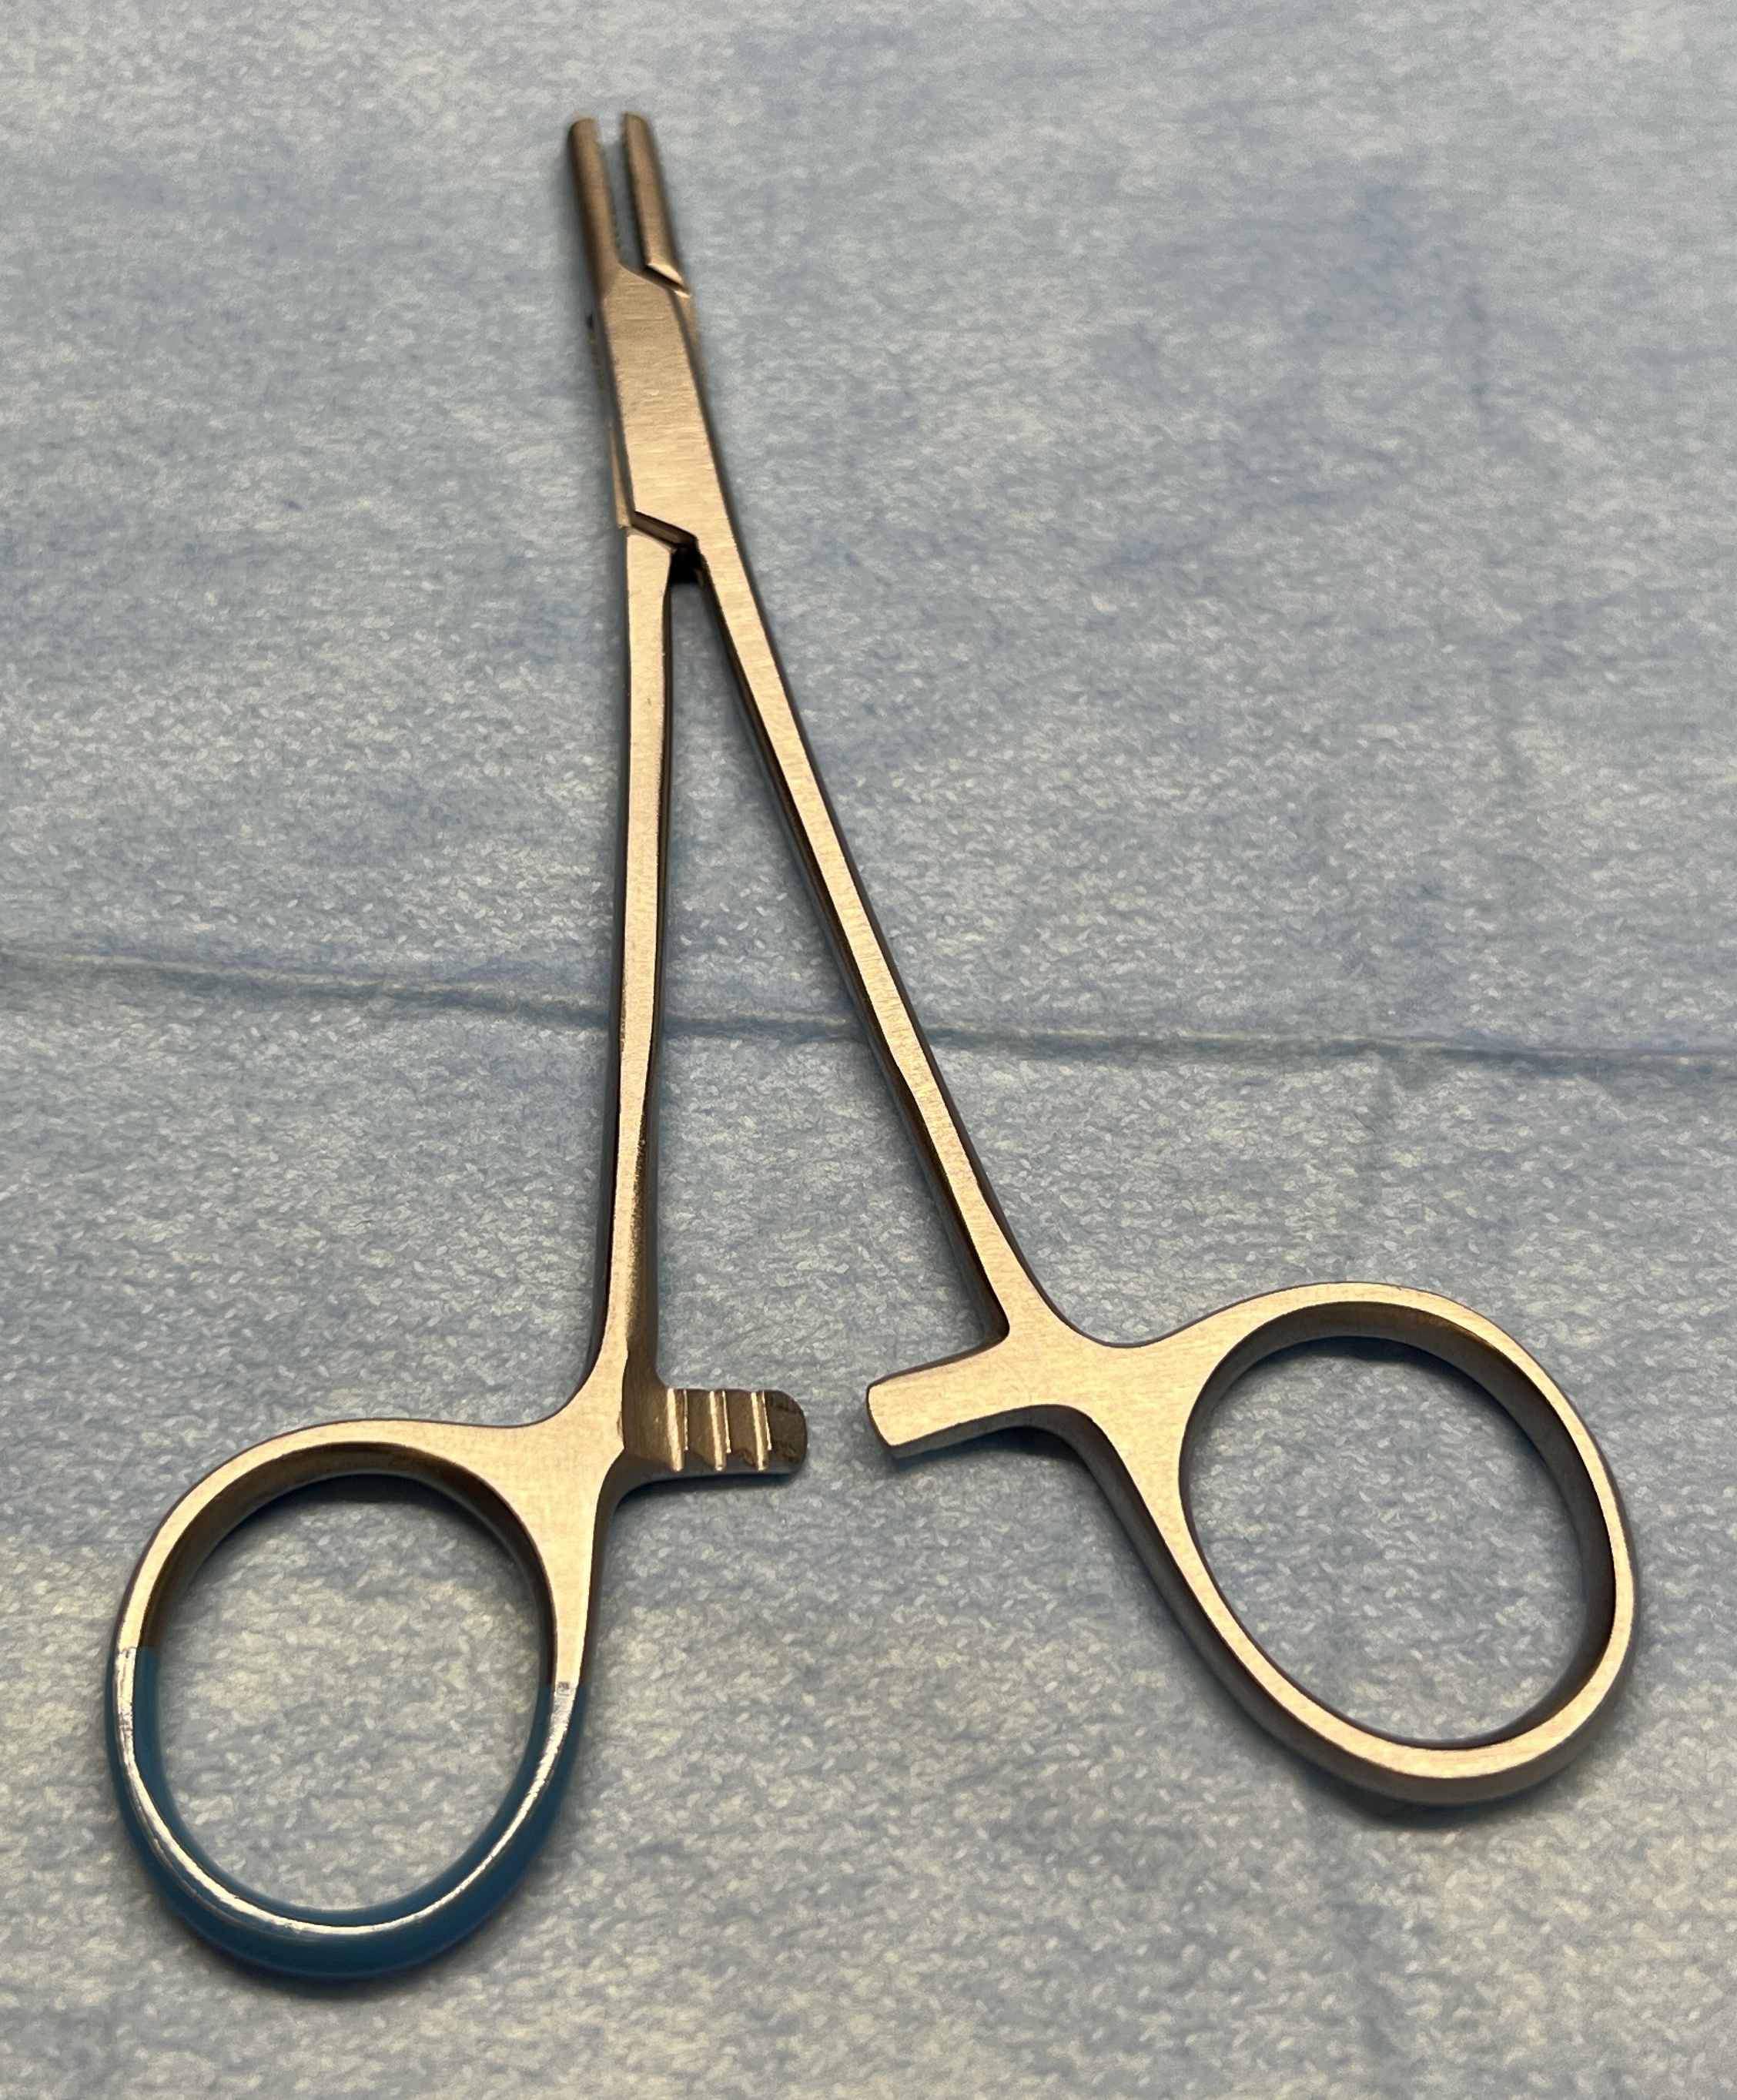
Hinged instrument state: open